Château de la Roche-Jagu

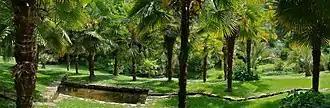
The palm garden in the park

The 30-hectare park and gardens are organised around a 350 year old oak tree in the main courtyard. There are three marked walkways starting from this oak tree each with its own theme: water (the source of the Stanco, the horse basin, the old retting basins), the path of the Orient (palm grove) and the Silver Rock. A promontory offers a panoramic view over the estuary of the Trieux. A forest area, an oak grove, medieval-inspired gardens (vegetable garden, medicinal plant garden, the bouquetier) and a set of 350 varieties of camellias make up the main part of the garden completed by the oaks collection, rose garden and various plants: honeysuckle, jasmine and wisteria as well as vine. The different spaces are delimited by fascines and braided plants.